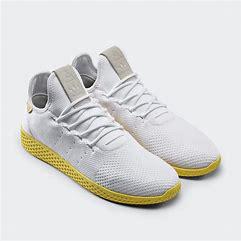
Brand: Adidas
Model: PW Tennis HU